Shipstones Brewery

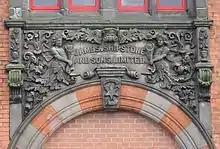
James Shipstone and Sons signage

The company was founded by James Shipstone in 1852 at the Star Brewery in the New Basford area of Nottingham. A red illuminated star at the top of the brewery's tower could be seen for miles around.